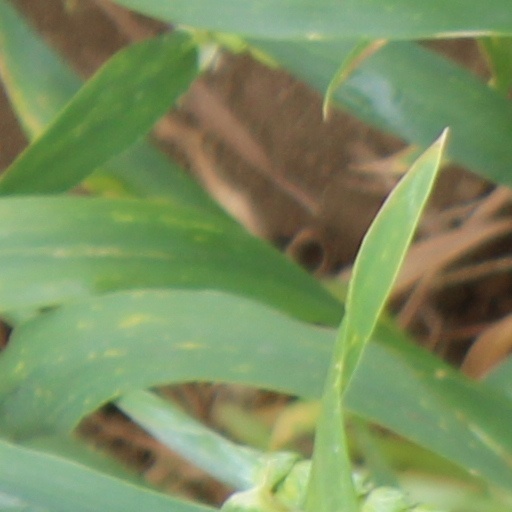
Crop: wheat